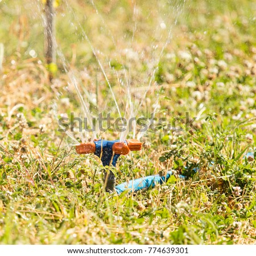
watering a lawn from a hose in the open air